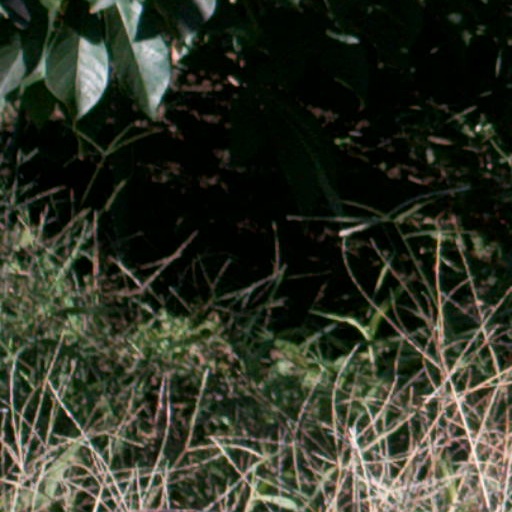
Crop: cassava